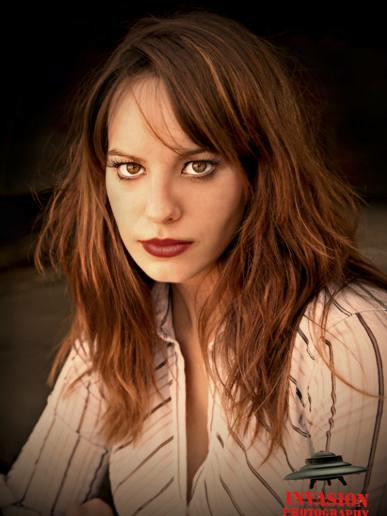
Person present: Yes